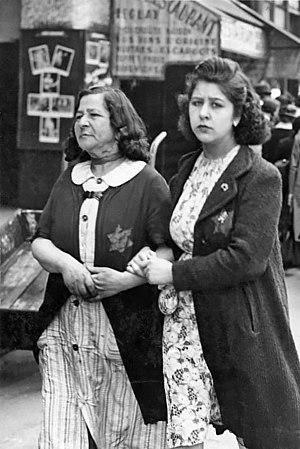
L’antisémitisme en France est la traduction par une idéologie, des actes ou des écrits, d'une haine des Juifs sur le territoire français. Avant le XIXᵉ siècle, il est plus difficile qu'aujourd'hui de dissocier, dans l'analyse, l'hostilité aux Juifs d'un point de vue communautaire et culturel — l'antisémitisme — de celle en raison de leur religion — l'antijudaïsme ; et ce, parce que religion et politique étaient plus imbriquées qu'aujourd'hui et que c'est la version racialiste de l'antisémitisme qui a surtout été étudiée. L'antisémitisme « moderne », comme idéologie raciste, date de la seconde moitié du XIXᵉ siècle. En France, les actes antisémites et la propagation d’idéologies antisémites sont punis par la loi.
L’étoile jaune est un dispositif de discrimination et de marquage imposé par l’Allemagne nazie aux Juifs résidant dans les zones conquises au cours de la Seconde Guerre mondiale, avec peu d’exemptions.
Paris subit l'occupation allemande entre le 14 juin 1940 et le 24 août 1944. Cette occupation se caractérise par la pénurie, la dictature de l'occupant et les rafles de Juifs, comme celle du Vél’ d’Hiv’.